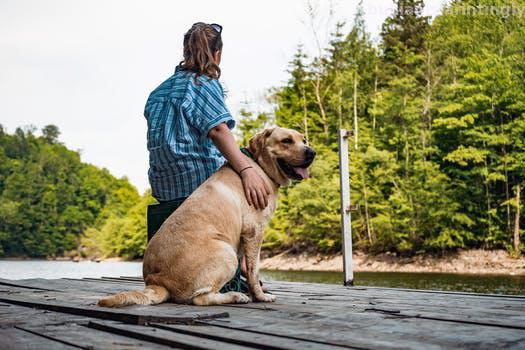
Label: Watermark